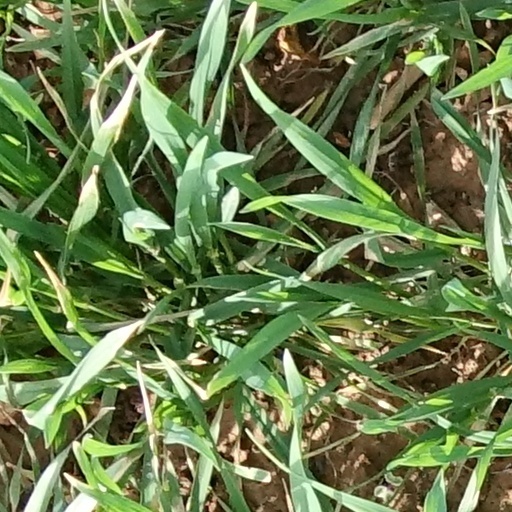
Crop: wheat